Kilmuckridge

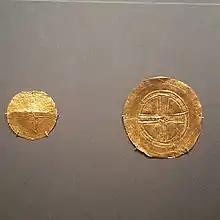
Pair of gold sun-discs from Kilmuckridge in the British Museum (2400-2000 BC)

The village is in the civil parish of Kilmuckridge and in the Catholic parish of Litter (from the Irish language "Leitir", meaning a hillside). On older maps, the village is sometimes referred to by its older name of Ford, or The Ford. The name Kilmuckridge originally referred to a small road junction about 1.5 km from the main village and site of the Church of Ireland church. This junction was previously the location of the village post office and it is said that when the post office was moved to The Ford, the latter placename gradually declined in use.